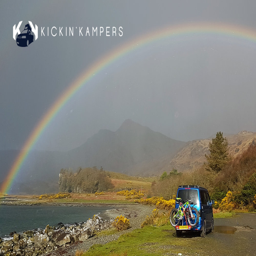
somewhere over the rainbow ... island